Ciprian Deac

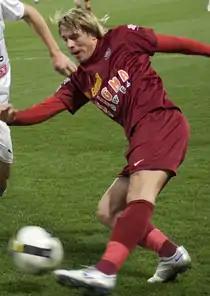
Deac playing for CFR Cluj in a Liga I match against Gloria Bistrița, on 3 April 2010.

On 20 December, he scored two goals against FC Vaslui. Although he was sent off, his team won the game with a 3–2 victory, with Nicolae Grigore scoring the winning goal in extratime. On 7 April 2012, Deac scored a goal in the 5–0 thrashing of CFR Cluj.